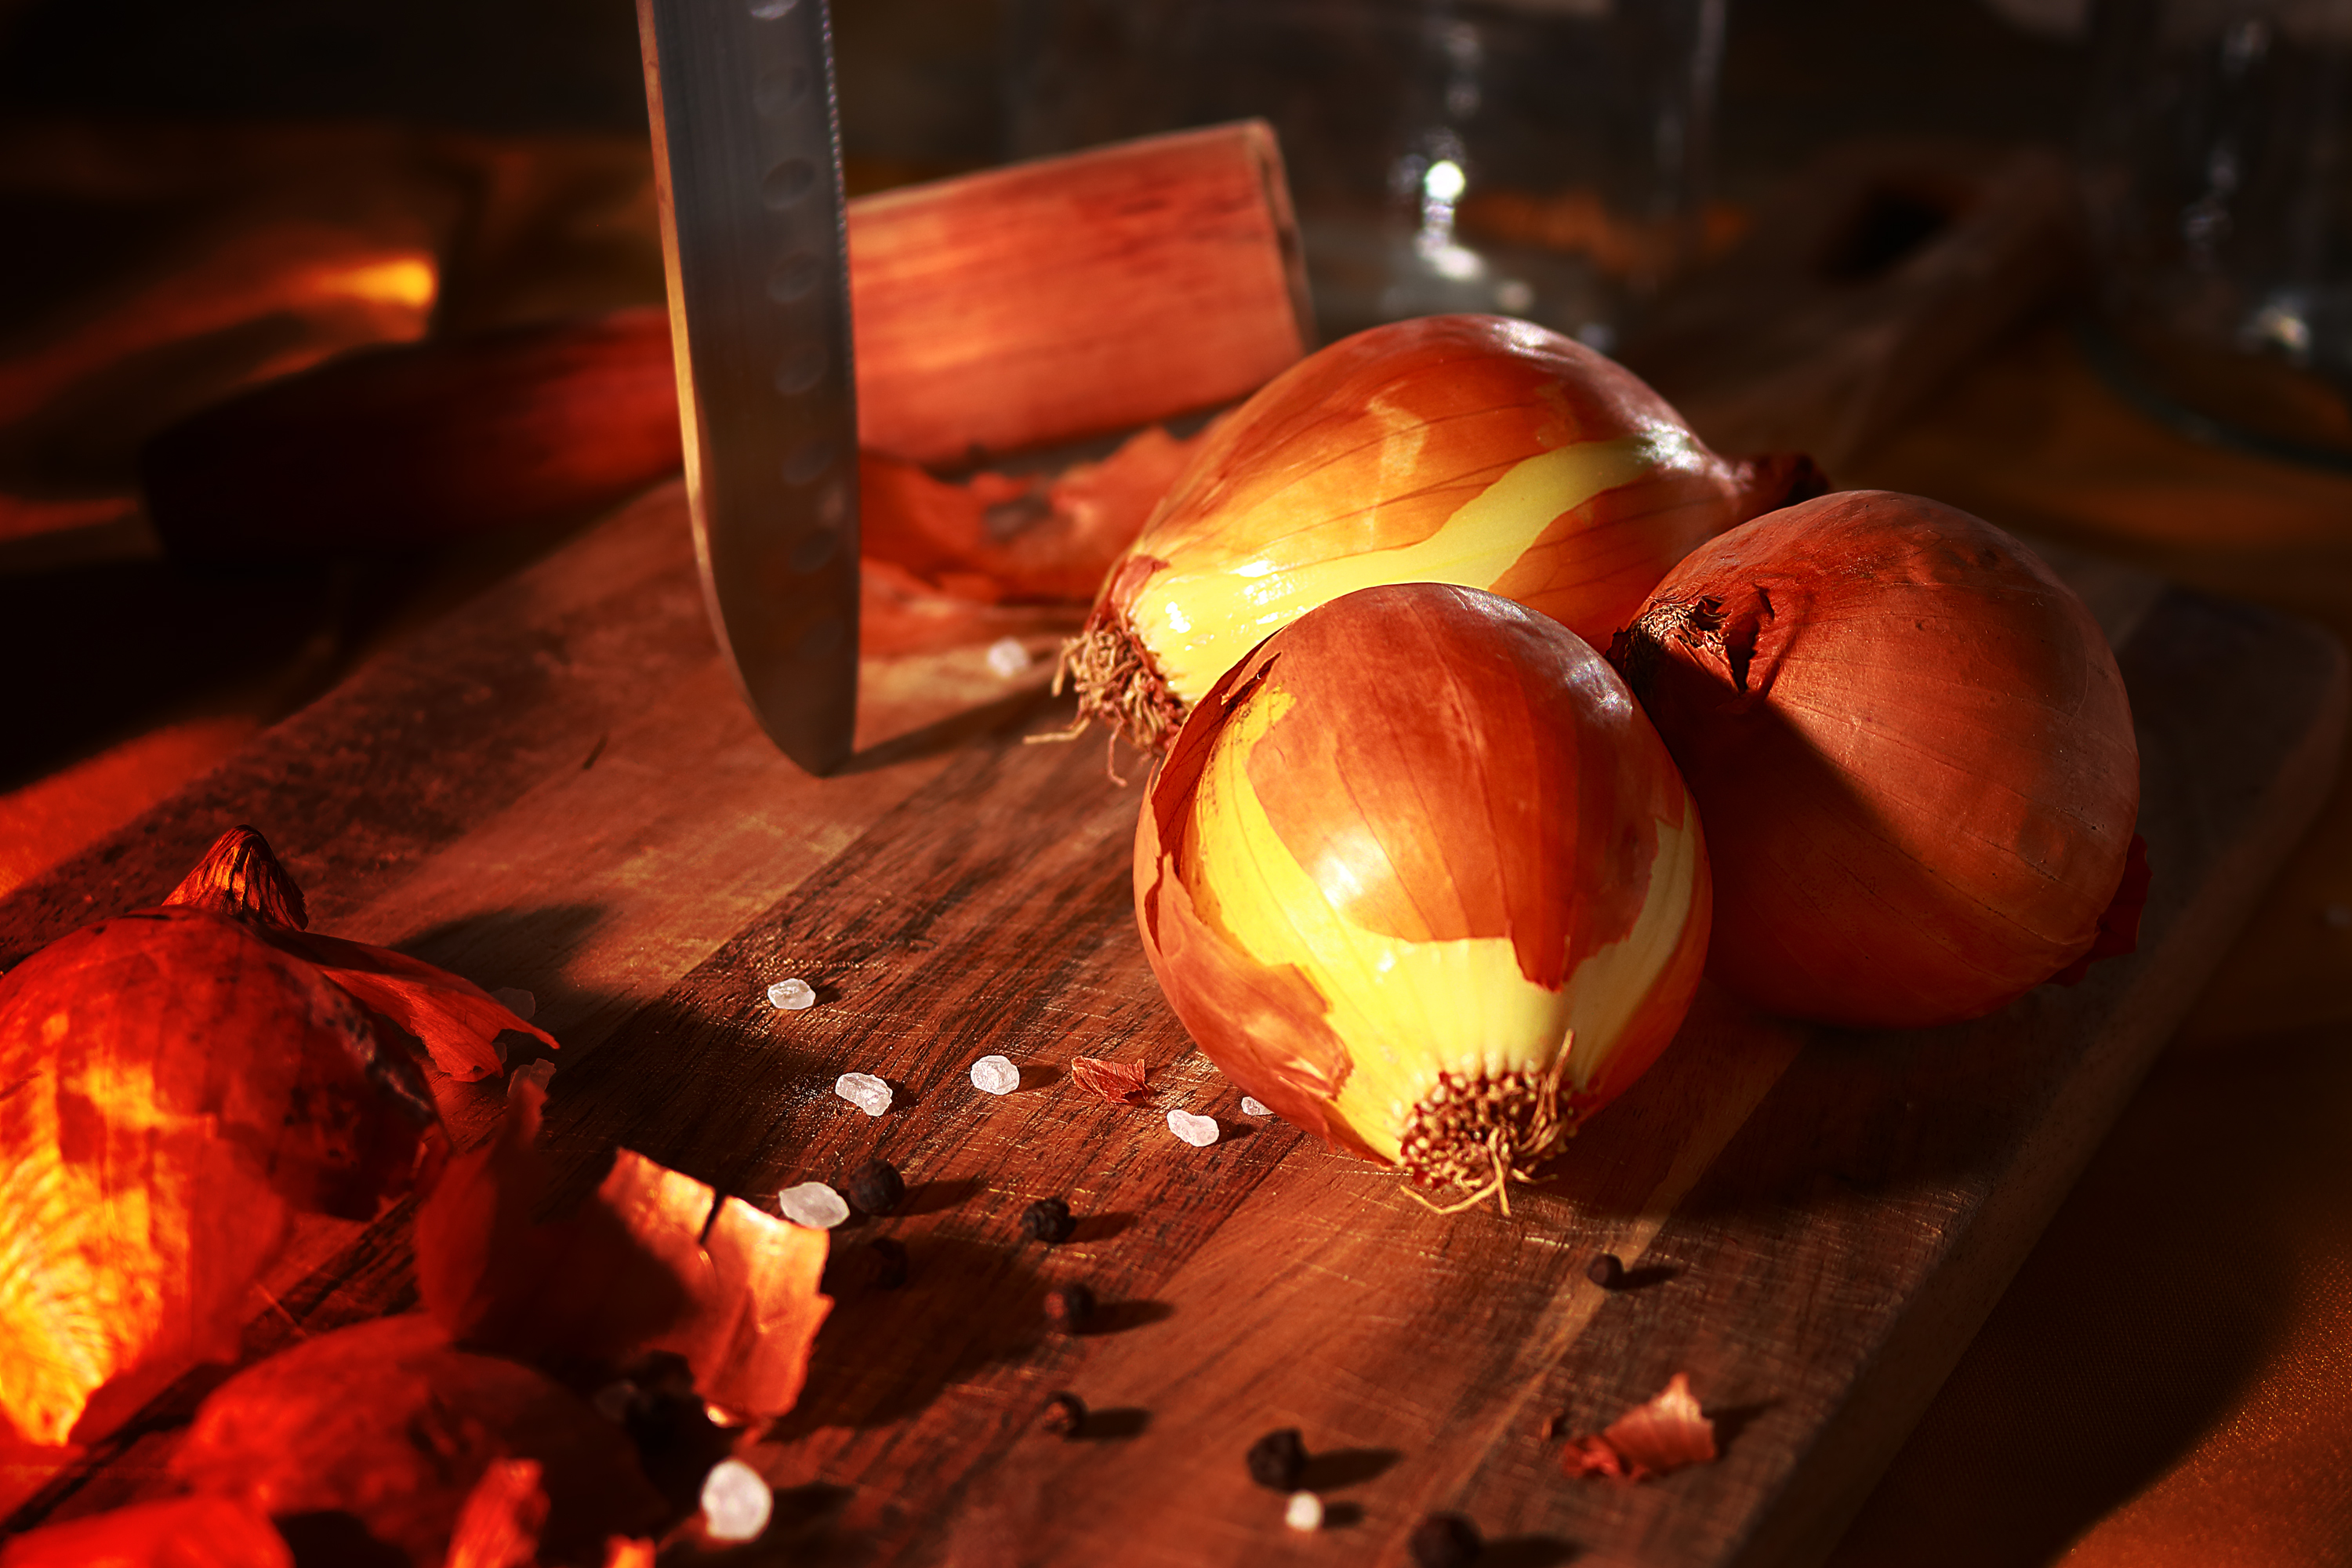
onion, gastronomy, knife, cutting wood, still life photography, orange, food, fruit, still life, vegetarian food, plant, vegetable, flame